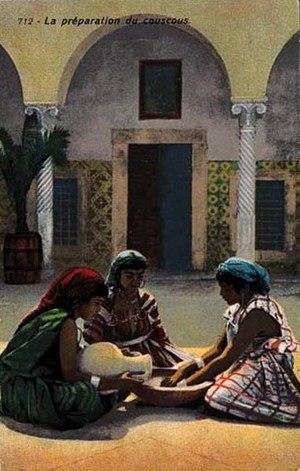
712 - La préparation du couscous.